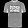
Label: T - shirt / top